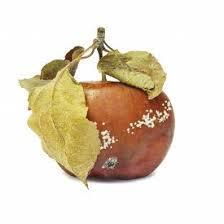
Label: apples